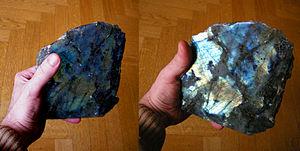
L’adularescence ou effet Schiller est, en minéralogie et gemmologie, un miroitement sous la surface de la pierre, dû à l’interférence aux interfaces des couches internes. L’effet est particulièrement net dans la pierre de lune, dans la pierre de soleil ou dans la labradorite.